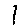
Label: 1